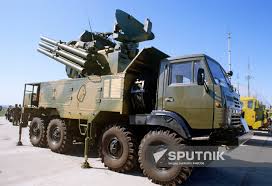
Label: Pantsir-S1